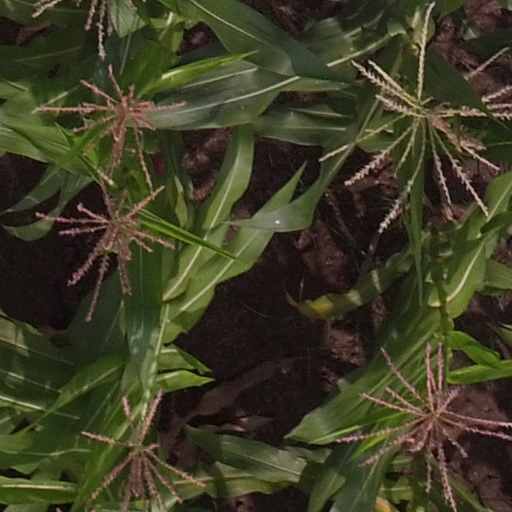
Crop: maize; corn